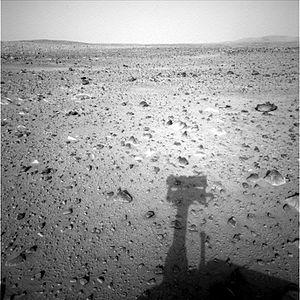
Paysage de Mars avec l'ombre du mat porteur des caméras panoramiques et de navigation du rover Spirit.